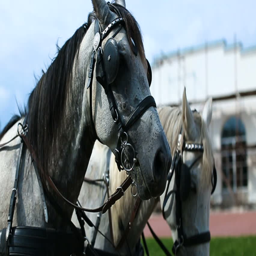
horses with carriage on the alley